Methodist High School, Kanpur

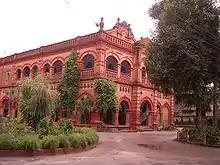
Senior Building

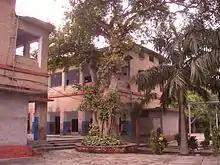
Junior Building

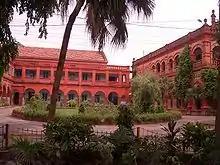
Senior Building

Methodist High School, or MHS Kanpur, was established in Kanpur, India in 1876 (originally named Girls' High School) by the American Missionary Educationist Isabella Thoburn. MHS is a sister school to the Isabella Thoburn College of Lucknow.